Package testing

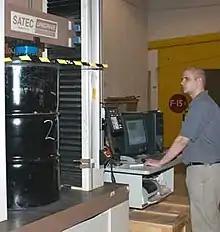
Compression test for steel drum

Vibration is encountered during shipping (vehicle vibration, rough roads, etc.) and movement on conveyors. Potential vibration damage may include: